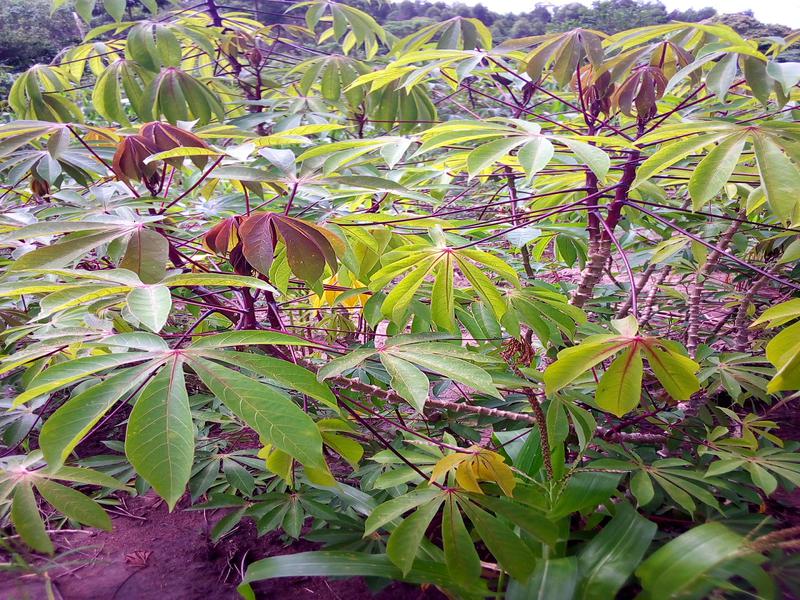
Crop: cassava
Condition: healthy